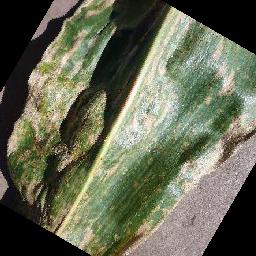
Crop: corn
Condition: (maize)_cercospora_spot_gray_spot